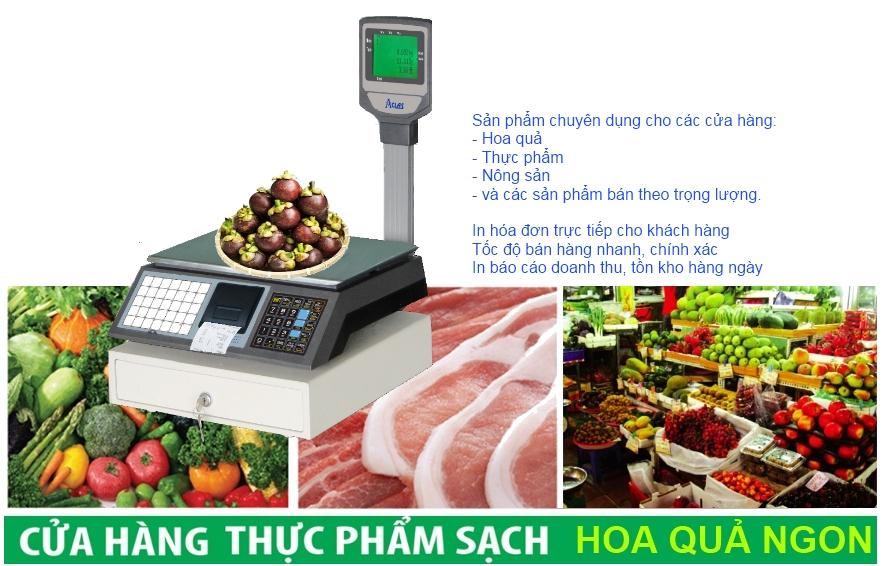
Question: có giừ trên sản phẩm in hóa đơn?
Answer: có một đĩa măng cụt